Edward Smallwell

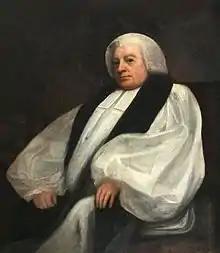
Edward Smallwell, Bishop of Oxford

Edward Smallwell (c.1720–1799) was an English bishop of St David's and bishop of Oxford.